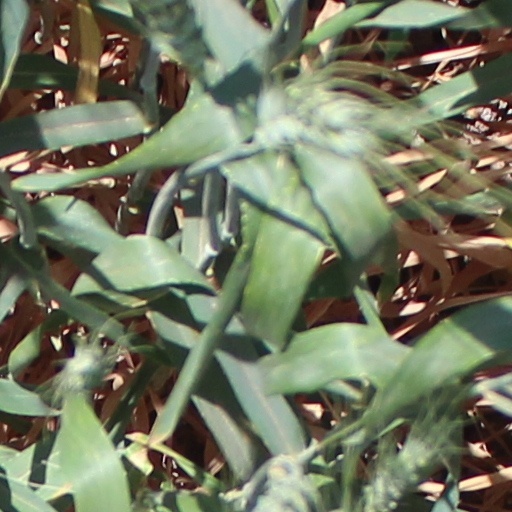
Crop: wheat